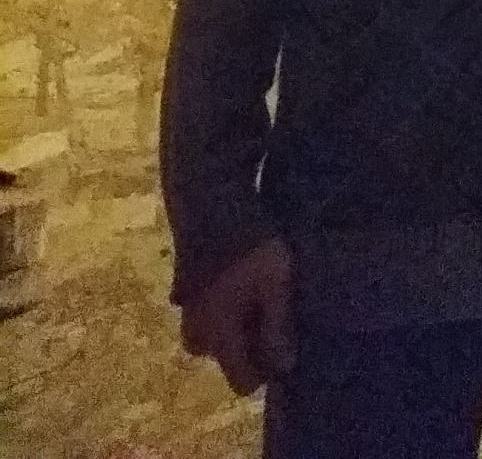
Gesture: no_gesture